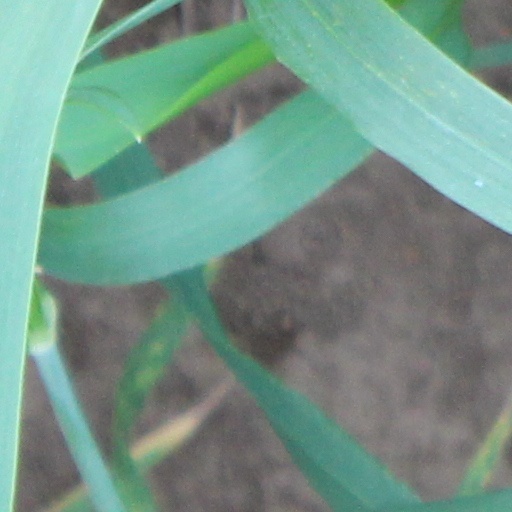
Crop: wheat